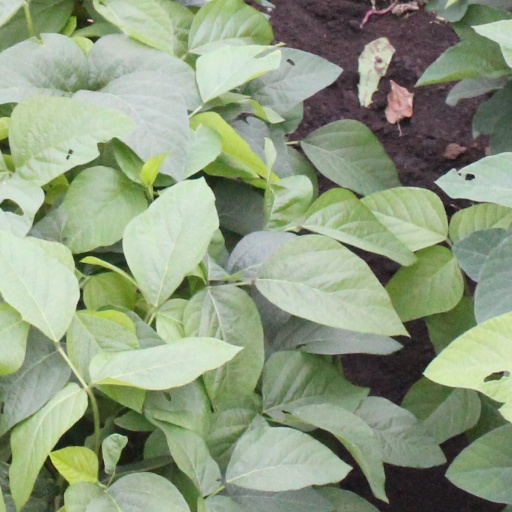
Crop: soybean